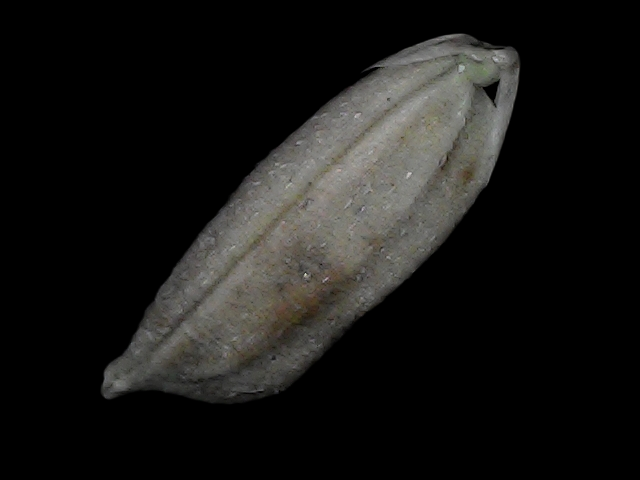
Rice variety: Bd79